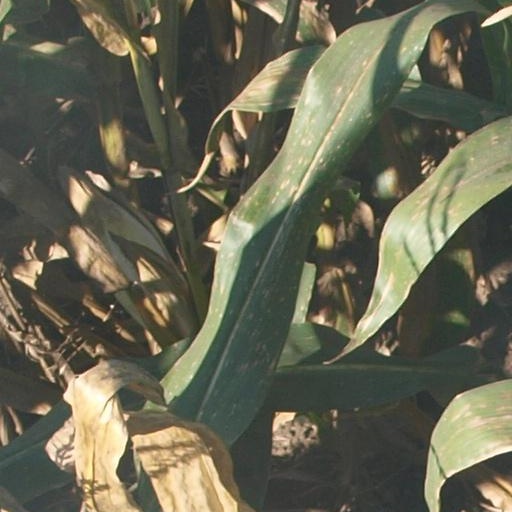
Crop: maize; corn